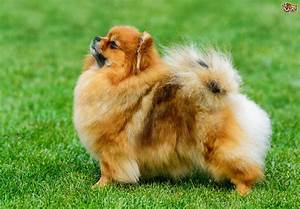
Label: dog